Stillen

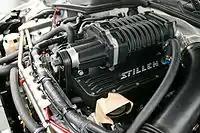
Supercharger (Eaton MP62) kit for 350Z

The Stillen R35 GT-R, involved modifying a Nissan GT-R, enabling it to go from 0–100 km/h in 2.9 seconds, instead of the factory-rated 3.6 seconds. The car was designed mainly for Targa Newfoundland. The modifications included removal of significant weight, chip and computer tuning, new stiffer suspension system and carbon brakes.